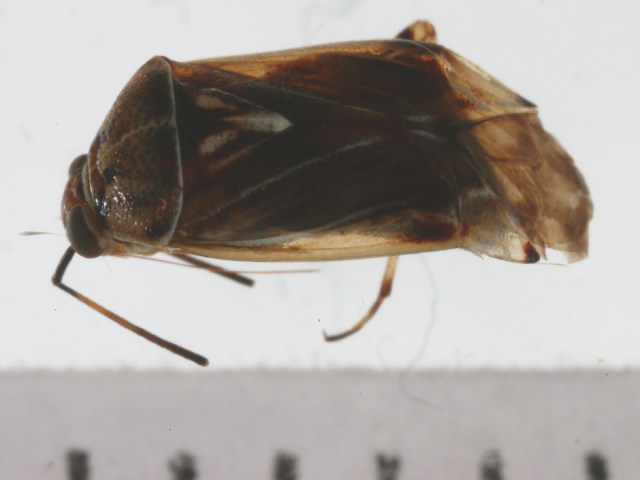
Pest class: lygus_bug